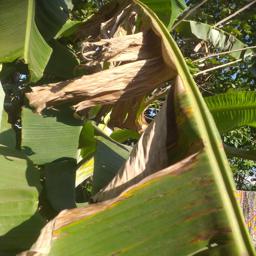
Label: MALBHOG LEAF